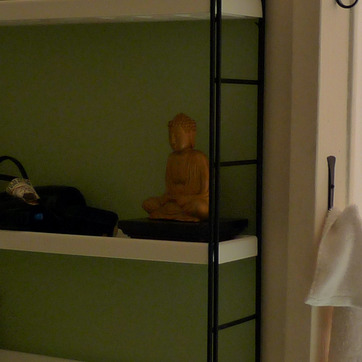
Material: ceramic